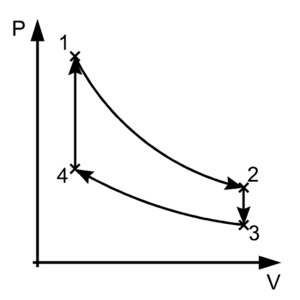
Termodynamisk kredsproces
Eksempel på en termodynamisk kredsproces' P-V-diagram.
En termodynamisk kredsproces er en serie af termodynamiske processer, som sender et termodynamisk system tilbage til dets starttilstand. Termodynamikkens 1. lov dikterer, at netto varmetilførslen er lig med netto mekanisk arbejde ud fra enhver termodynamisk kredsproces. Selve den gentagne natur af procesvejen muliggør en kontinuert drift, hvilket gør kredsprocessen til et vigtigt begreb indenfor termodynamikken. Termodynamiske maskiners kredsprocessers funktion modelleres ofte med quasistatiske processer.